History of Hobart

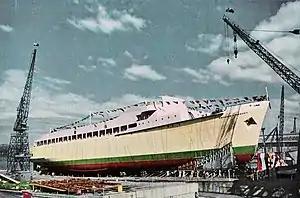
"Princess of Tasmania" saw an influx of tourism for Hobart.

Hobart Town had grown into a bustling port town by the mid-19th century. Local industries and commerce were thriving, and many local businesses began to succeed. Hobart Town's docks were struggling to cope with the demand now placed on them. The town's population was nearing 60,000 and ships were entering and departing the Derwent River on a nearly daily basis. The demand for berths and storage saw the construction of new docks and sandstone warehouses in an area which had been known as the 'Cottage Green', the former row of original cottages being demolished to make way for sandstone warehouses. By the mid-1840s, the bustling dock area had become known as the New Wharf, with access via Salamanca Place, named in honour of the Duke of Wellington's 1812 victory in the Battle of Salamanca. Many of the original warehouses still survive, used as galleries, studios, cafes, bars and restaurants.